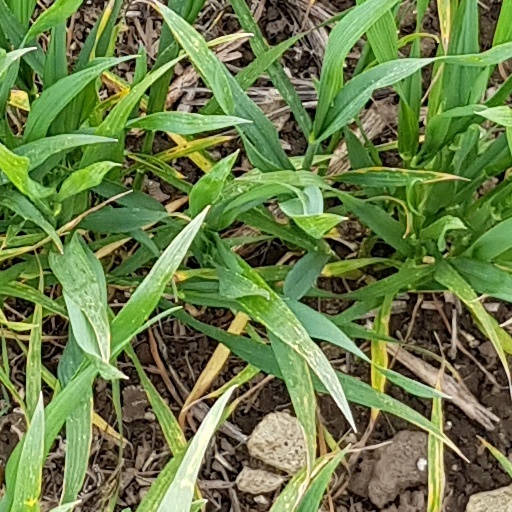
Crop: wheat